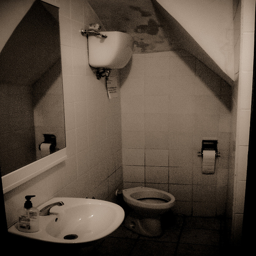
The small bathroom has a mirror above the sink.
A small public bathroom looks neglected and unclean in black and white.
A small nasty bathroom in a public facility
A white bathroom with the tank above the toilet
A small public restroom decorated in white tile.